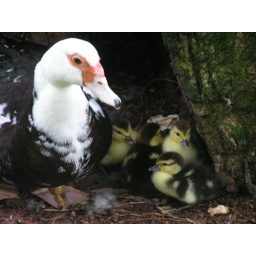
sum cute baby ducks and momy in Hawaii